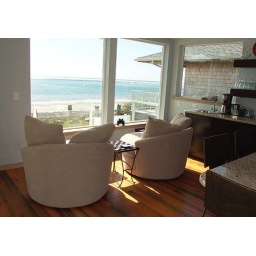
Best view in the house is from that rightmost chair. Notice &amp;quot;Starbuck&amp;quot; corner with small sink and coffeemaker